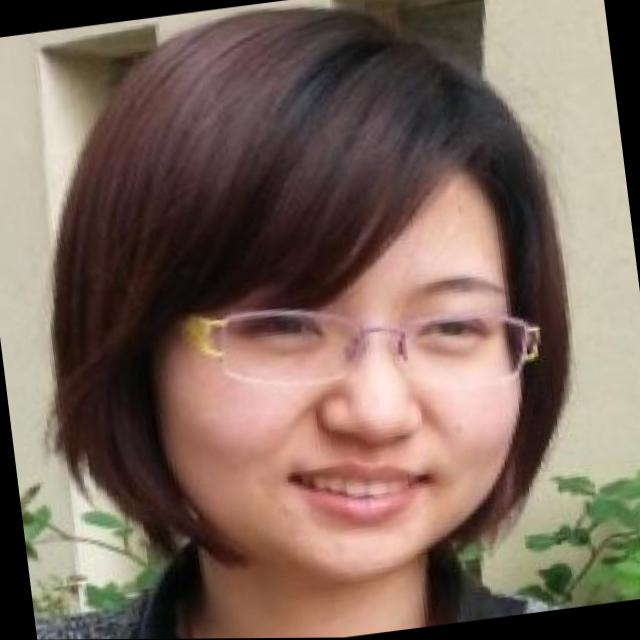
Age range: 21-44